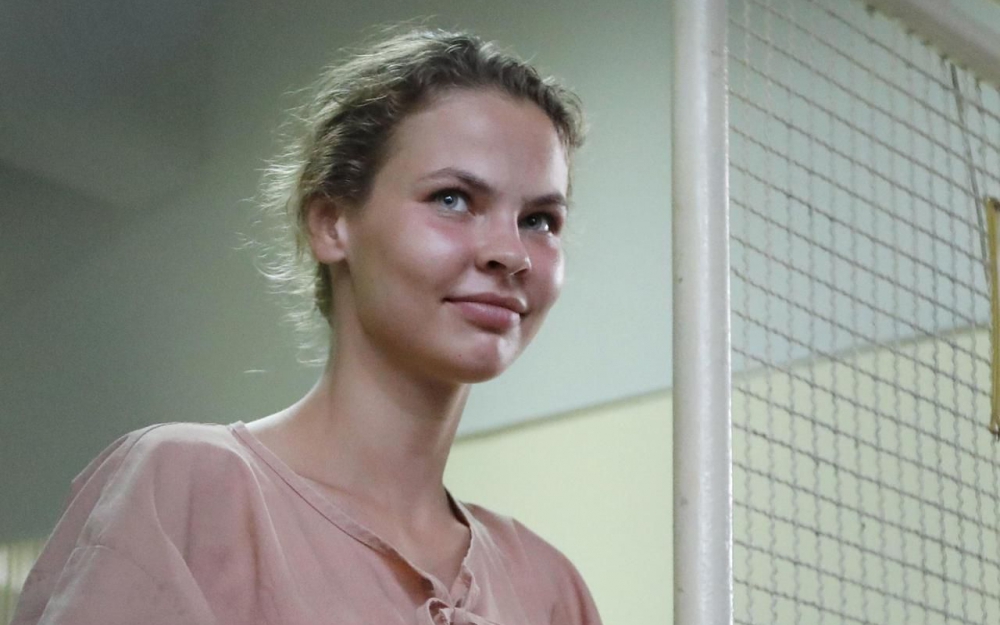
Gender: women